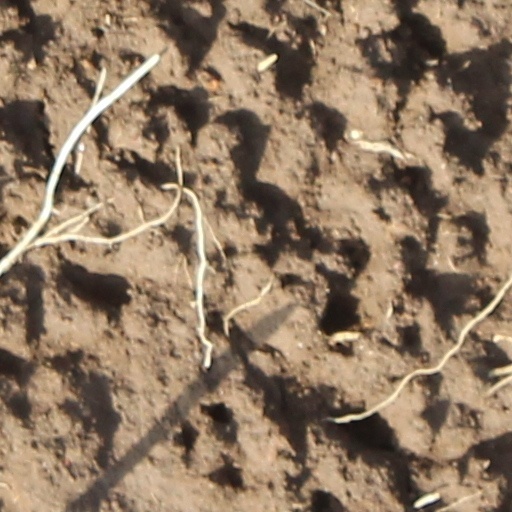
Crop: wheat